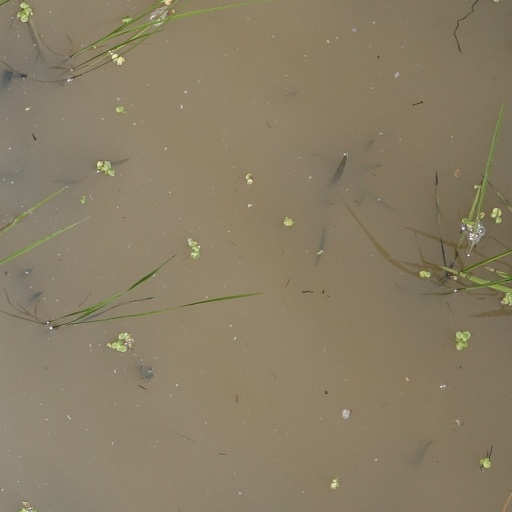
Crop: rice